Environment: lab
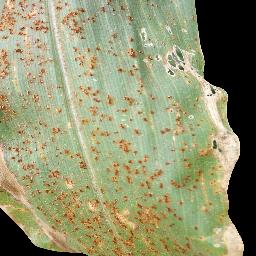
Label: common_rust